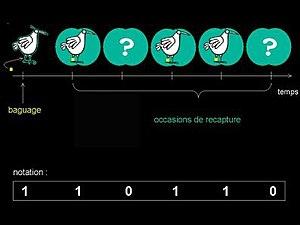
Schéma explicatif du modèle Cormack-Jolly-Seber
Avec l’importante perte de biodiversité actuelle, la conservation des populations devient un enjeu majeur pour le maintien de la biodiversité. Les techniques de capture-marquage-recapture et les modèles mathématiques associés ont un rôle prépondérant pour la mise en place d’une politique de préservation à long terme des populations, des communautés et des écosystèmes tout en maintenant une économie stable.